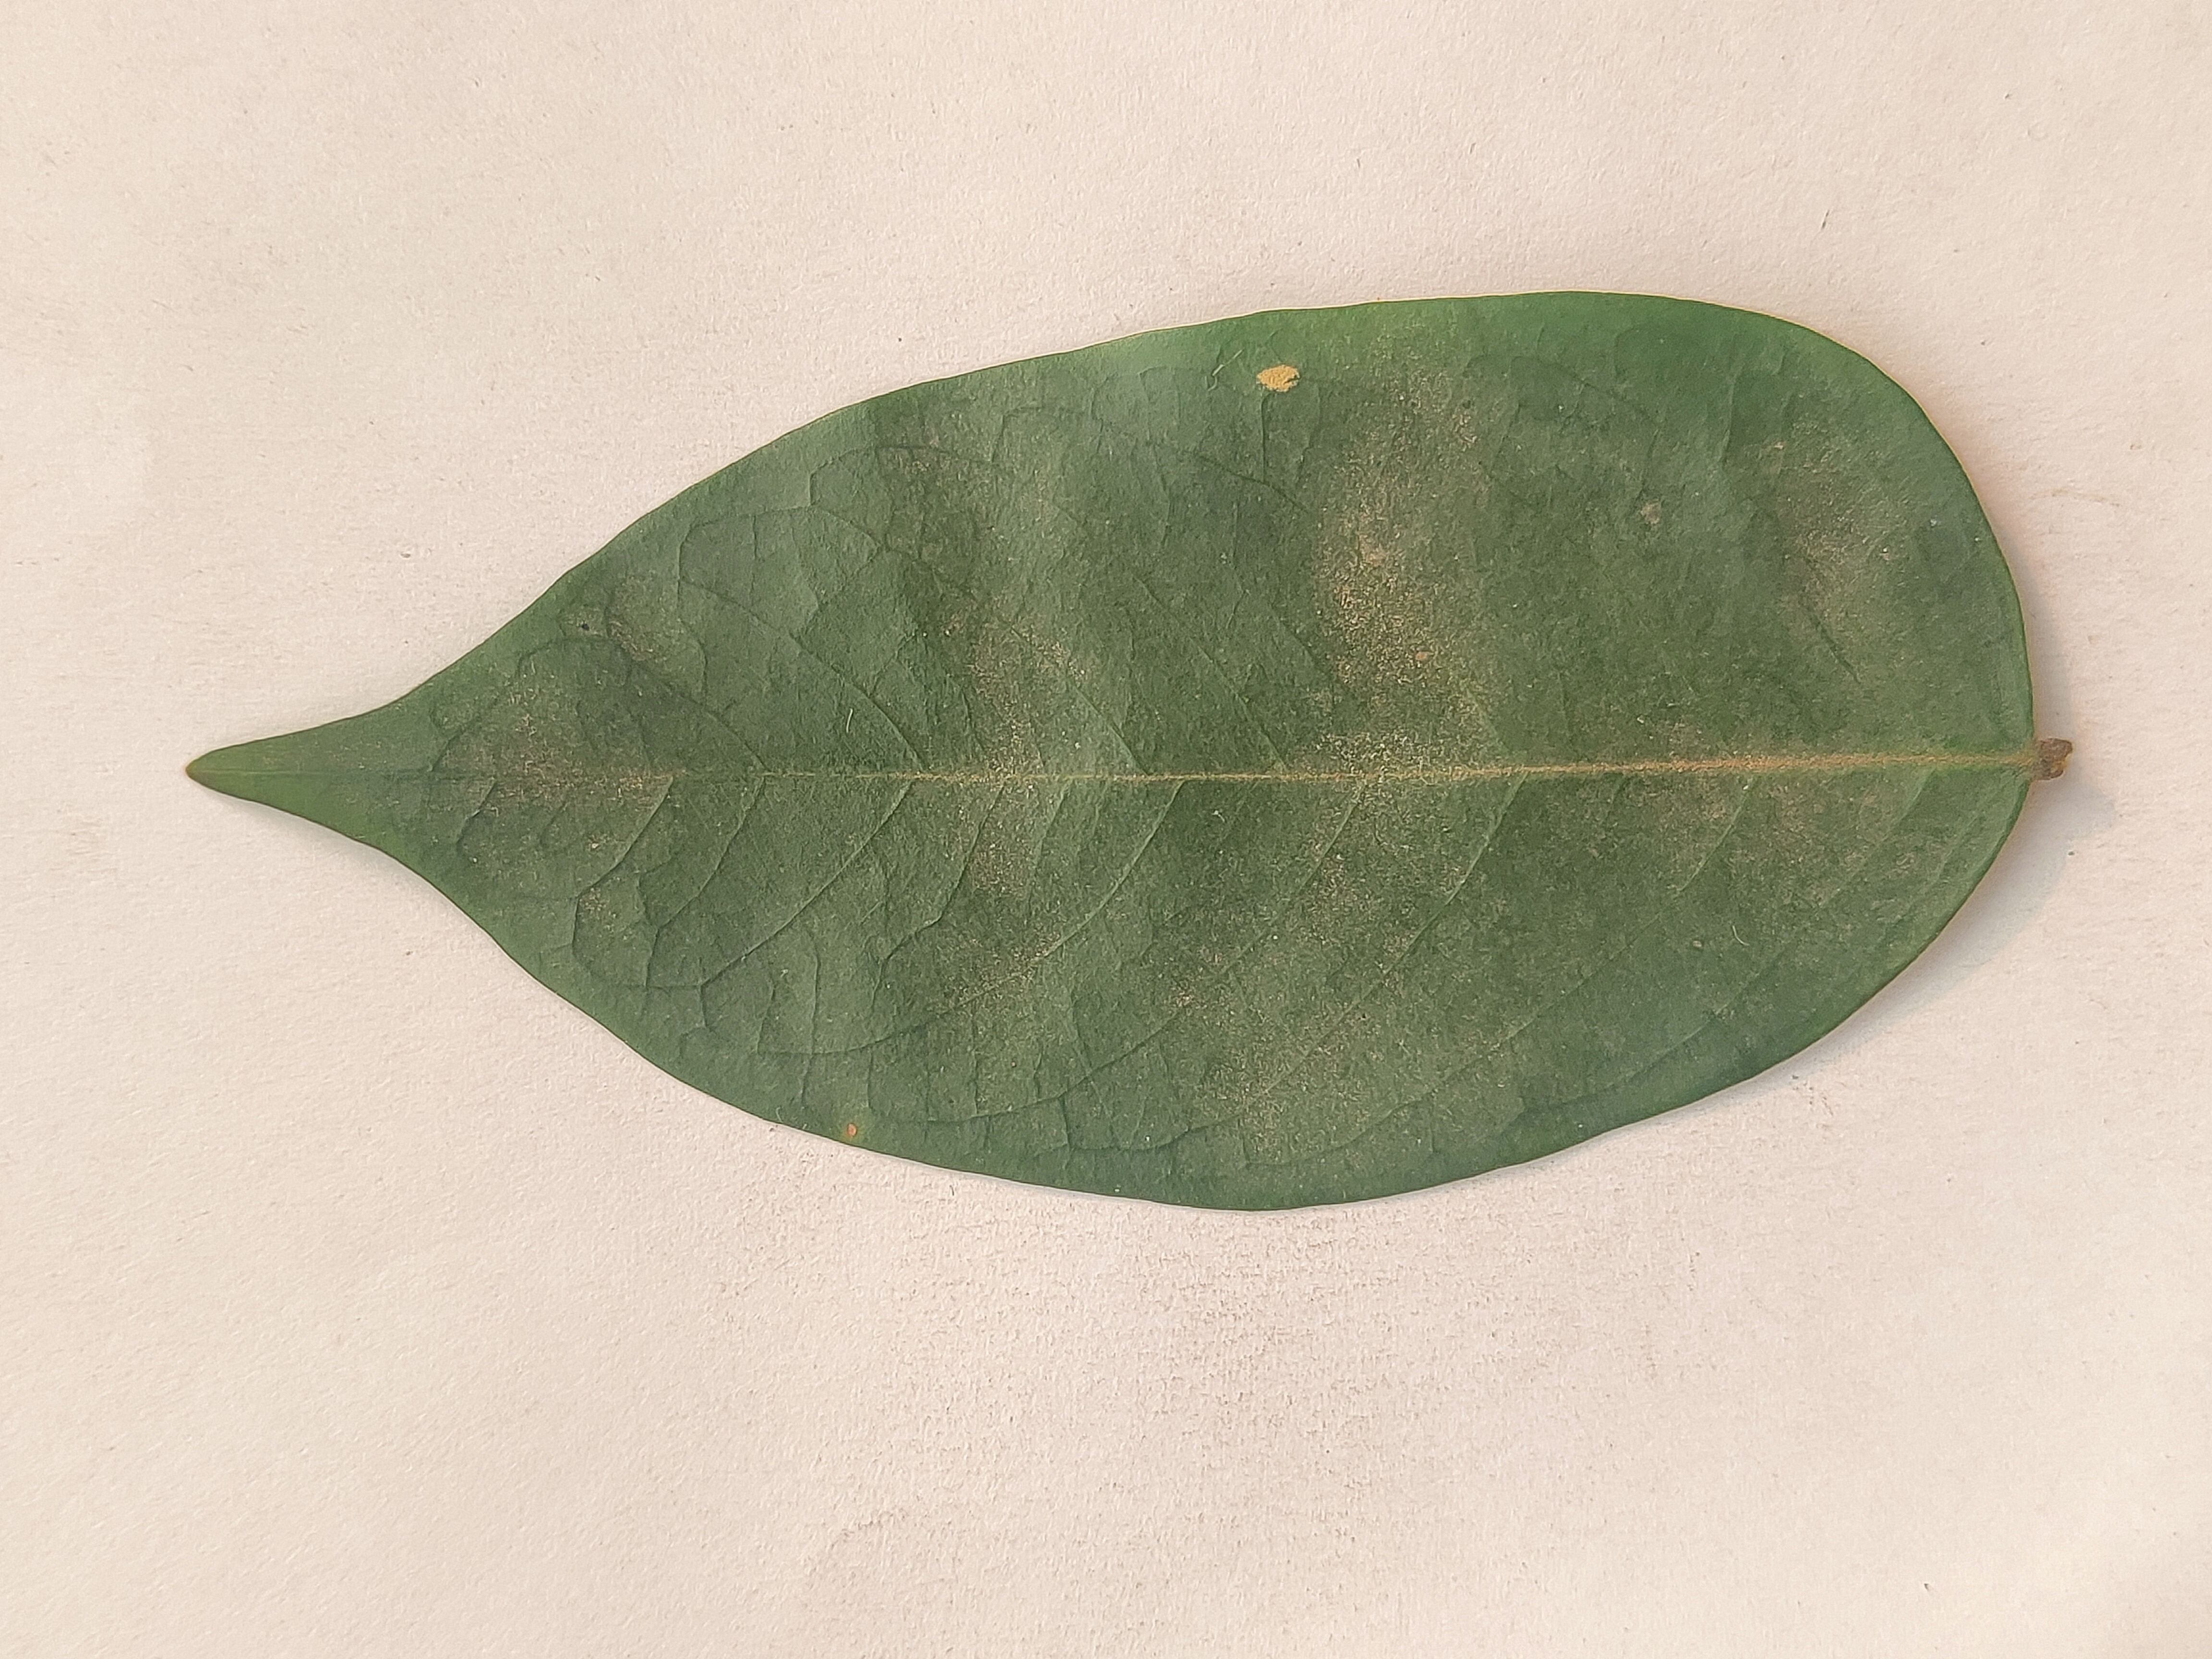
Leaf variety: Star Fruit